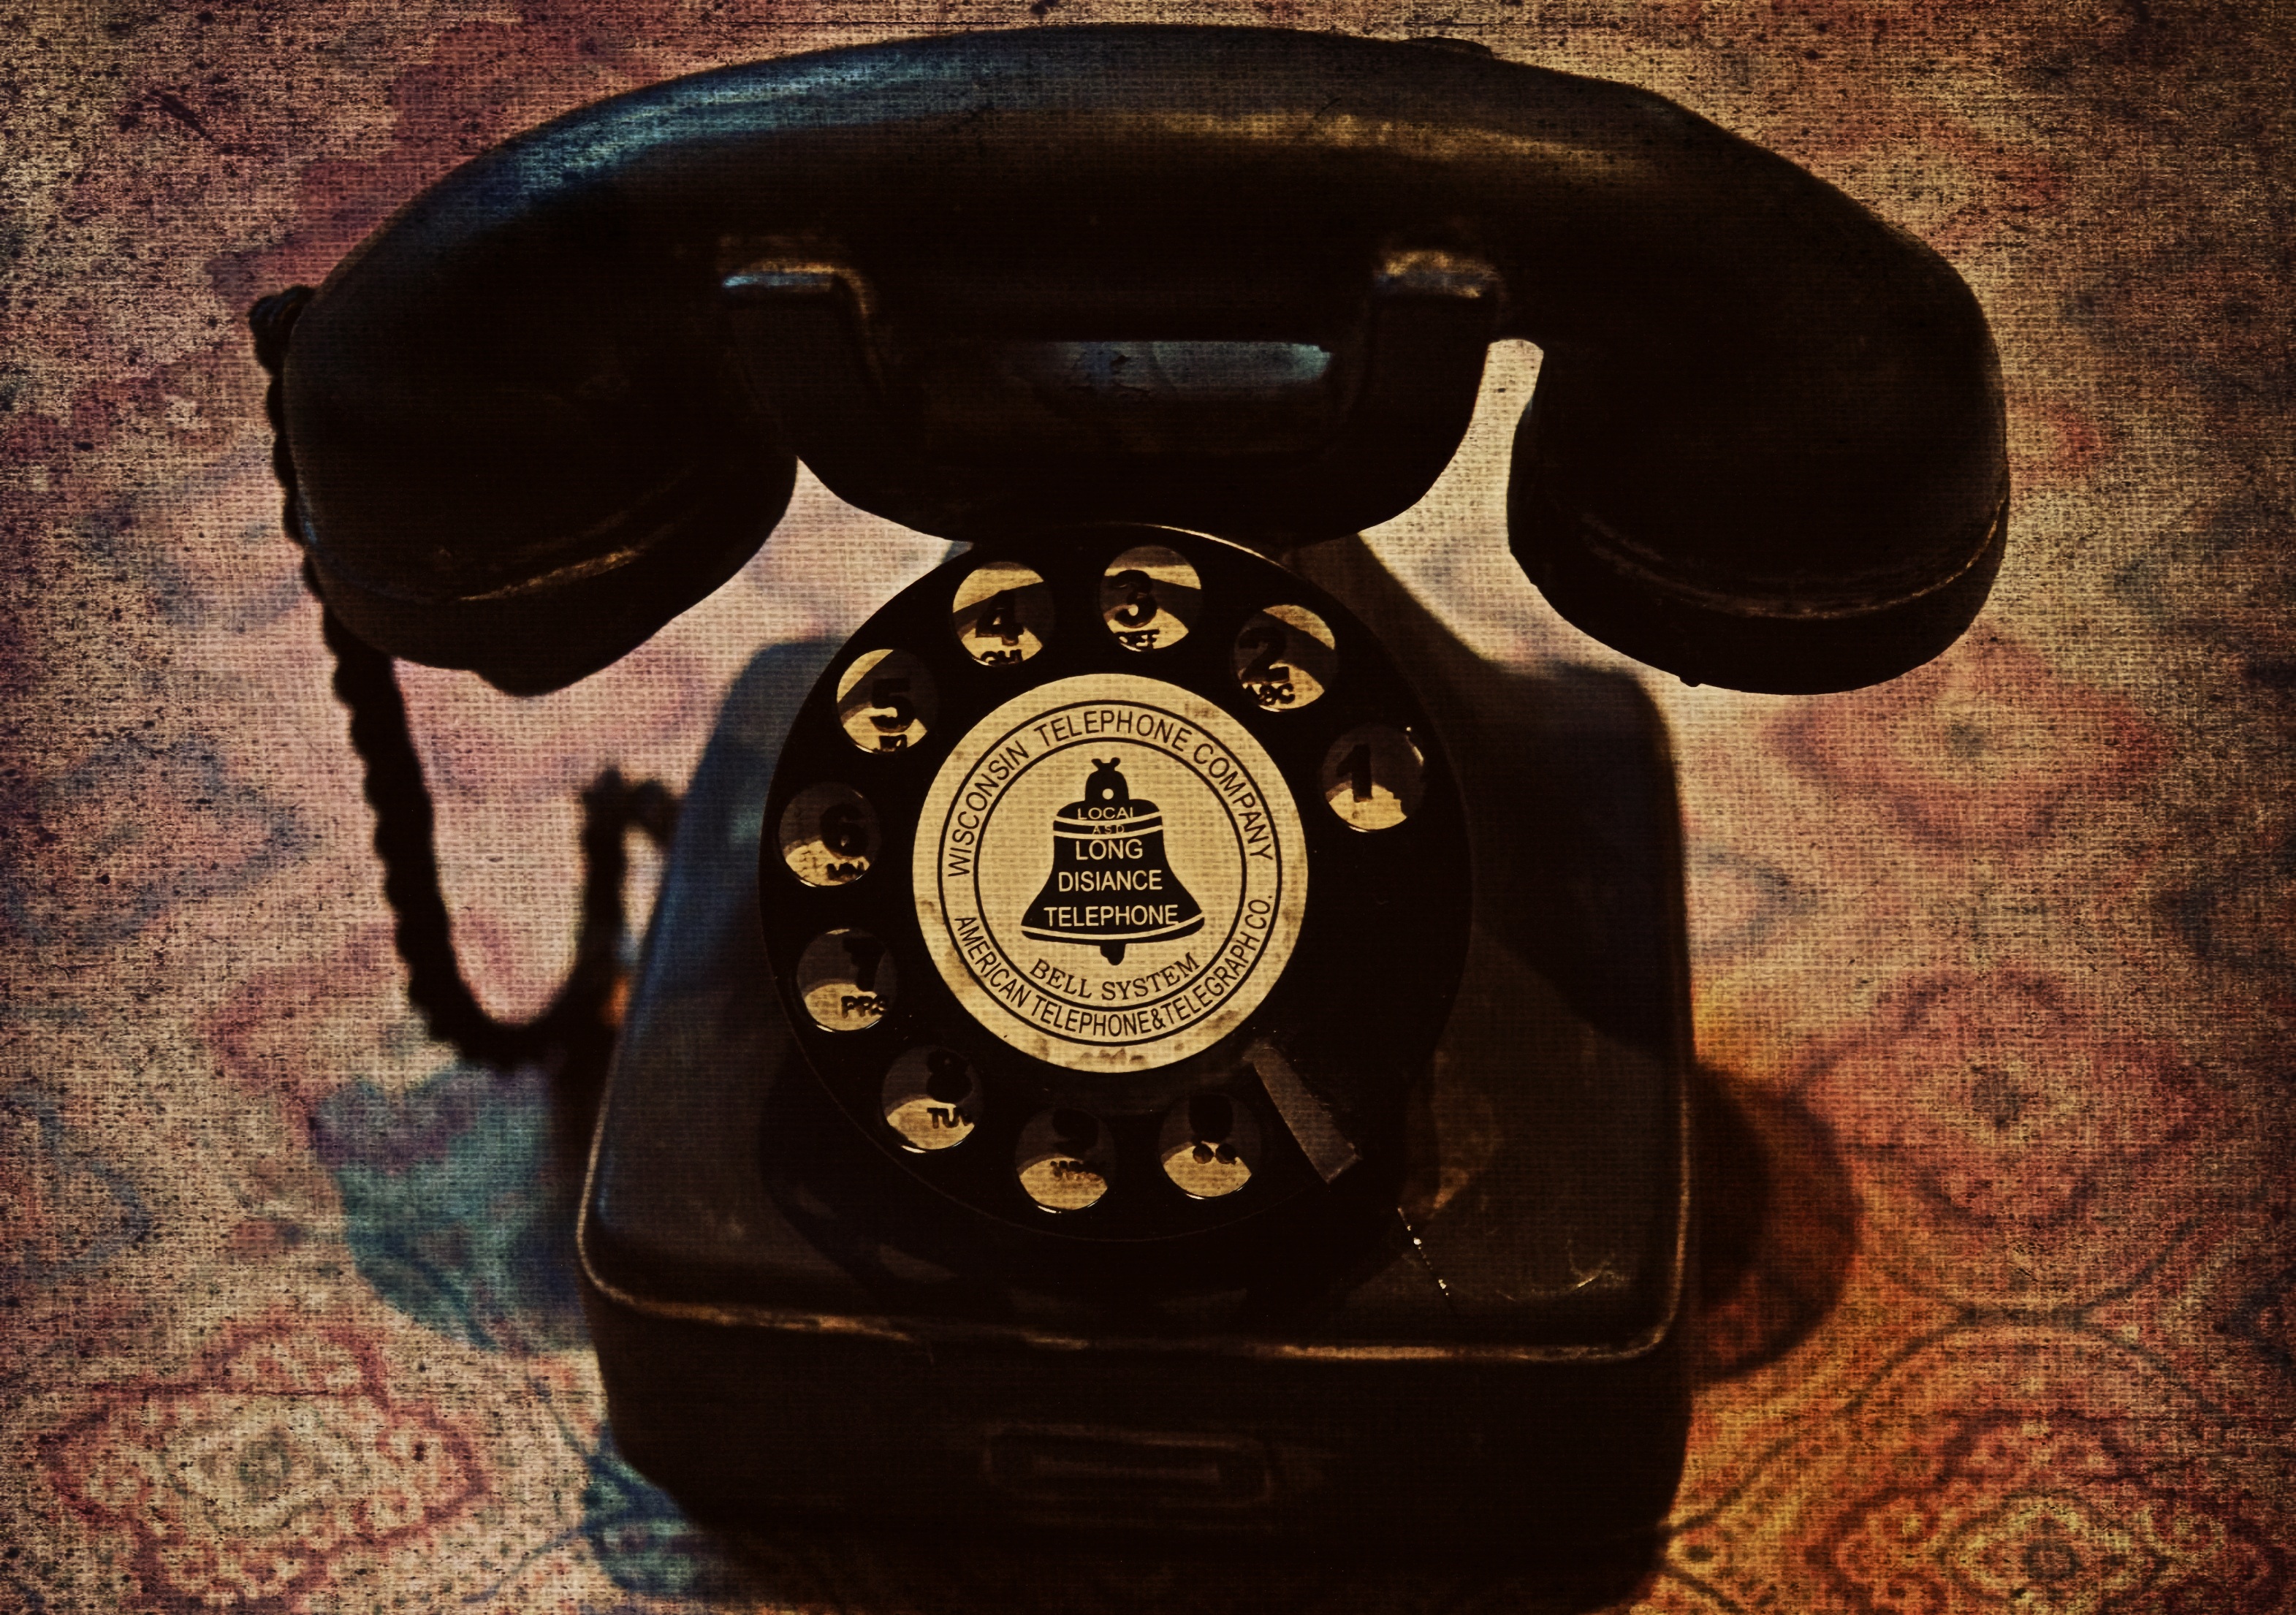
vintage, old, phone, telephone, communication, gadget, nostalgia, black, dial, miniature, telephone handset, old fashioned, old phone